Conrad O'Brien-ffrench

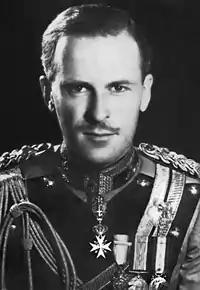
Conrad O'Brien-ffrench c. 1919

Conrad Fulke Thomond O'Brien-ffrench, 2nd Marquis de Castelthomond (19 November 1893 – 23 October 1986) was a distinguished British Secret Intelligence officer, captain in the Tipperary Rangers of the Royal Irish Regiment and 16th The Queen's Lancers in World War I, and Mountie for the Royal North-West Mounted Police. He was an accomplished artist, linguist, mountaineer, skier and author.